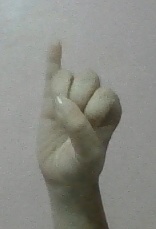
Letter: meem